Gioacchino Assereto

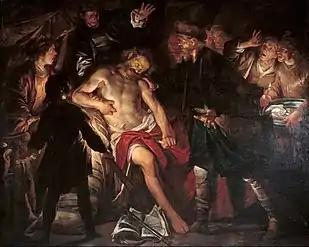
Death of Cato

Gioacchino Assereto (1600 – 28 June 1649) was an Italian painter of the early Baroque period and one of the most prominent history painters active in Genoa in the first half of the 17th century.